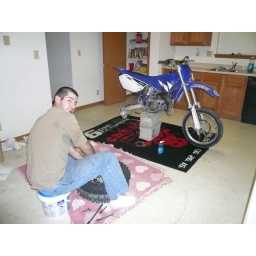
2007 - December 27 - Wes with my dirt bike in kitchen - putting on new tires.